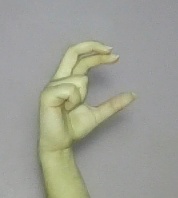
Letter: thal